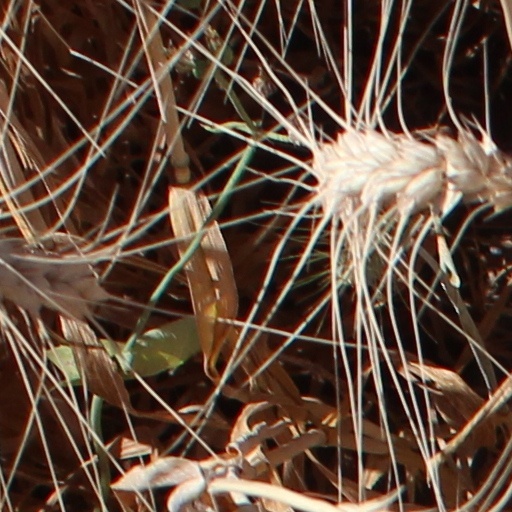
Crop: wheat